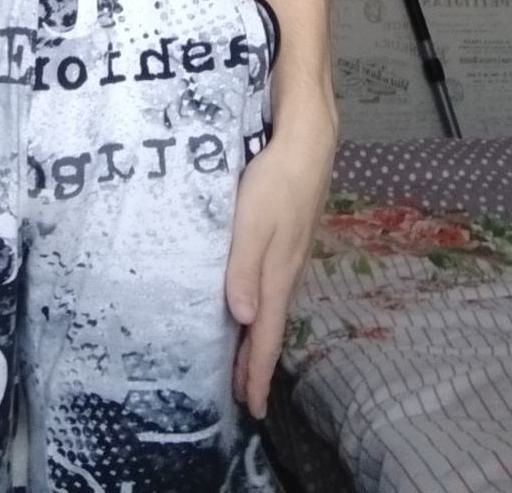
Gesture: no_gesture